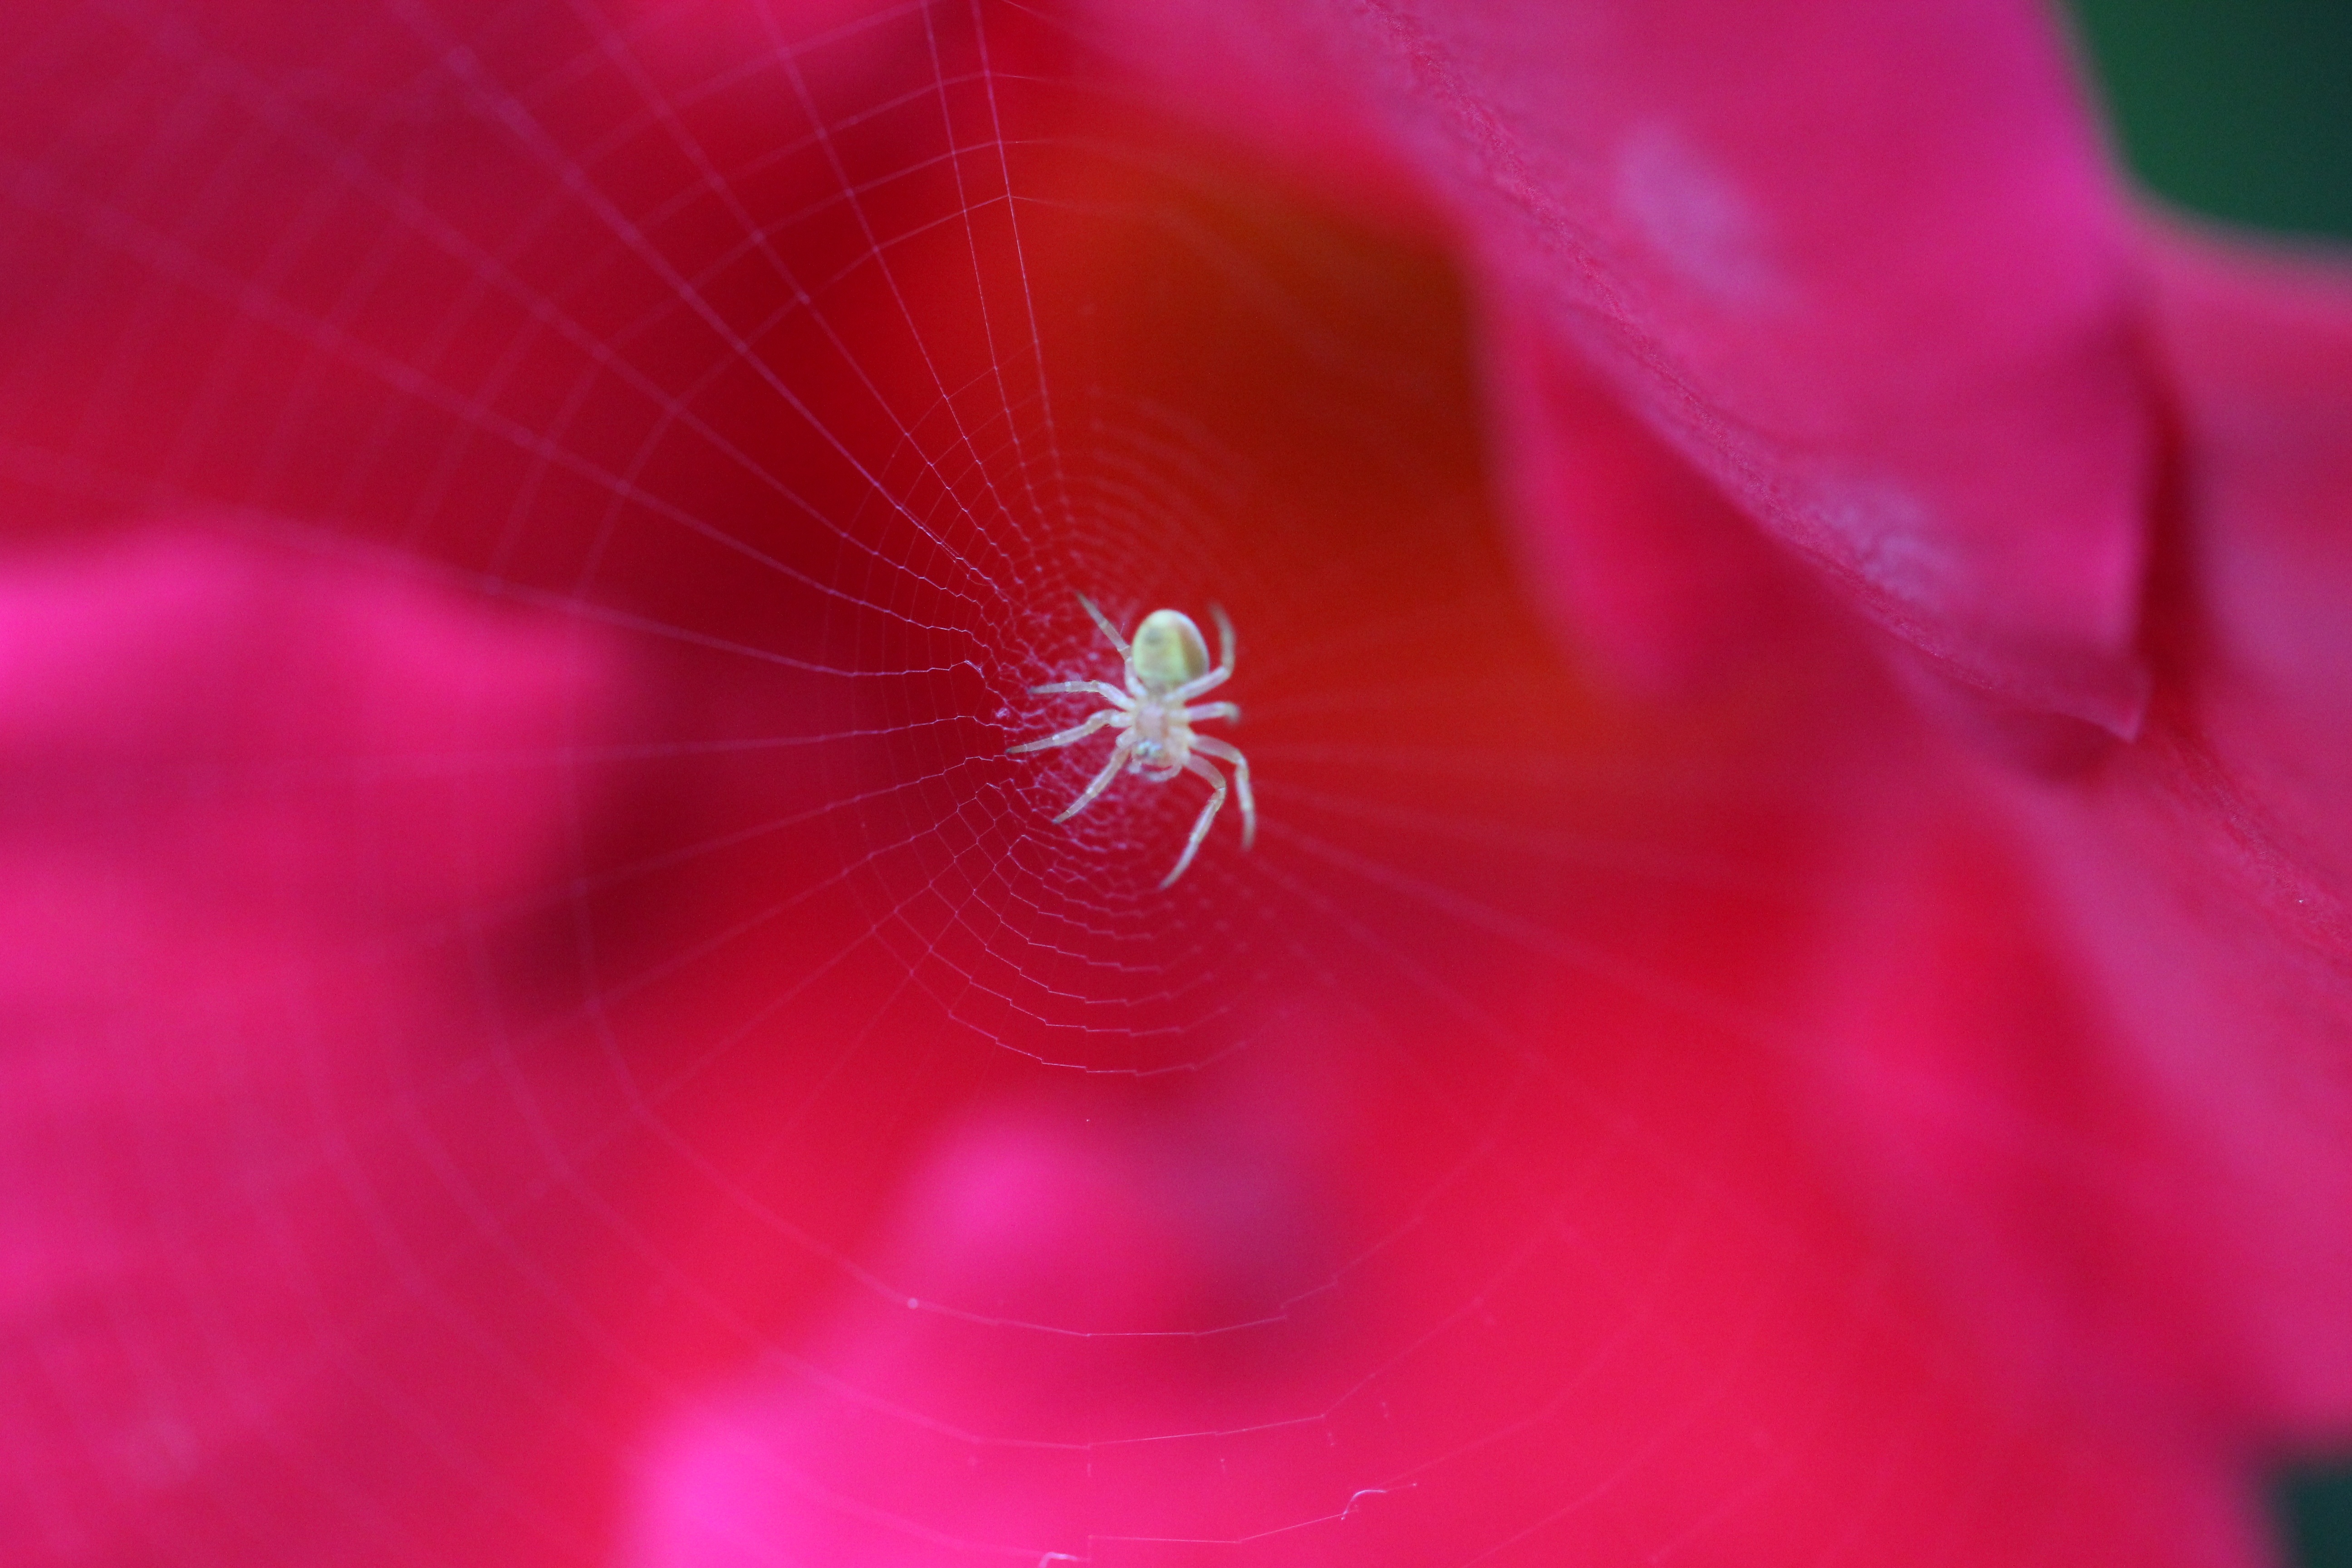
nature, blossom, dew, plant, photography, leaf, flower, petal, bloom, red, insect, macro, pink, close, flora, cobweb, close up, spider, moisture, cobwebs, macro photography, flowering plant, plant stem, land plant